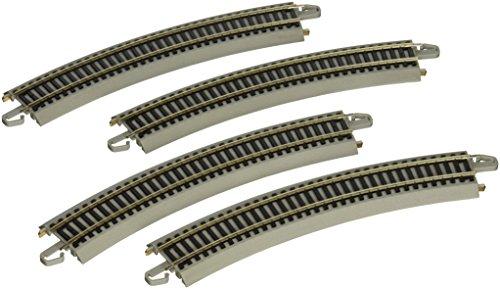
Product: Bachmann Trains E-Z TRACK REVERSING 18" RADIUS CURVED (4/card) - NICKEL SILVER Rail With Grey Roadbed - HO Scale
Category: Toys & Games | Hobbies | Trains & Accessories | Accessories | Tracks
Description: Nickel Silver Rail with Gray Roadbed.
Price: $33.74